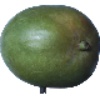
Label: mango